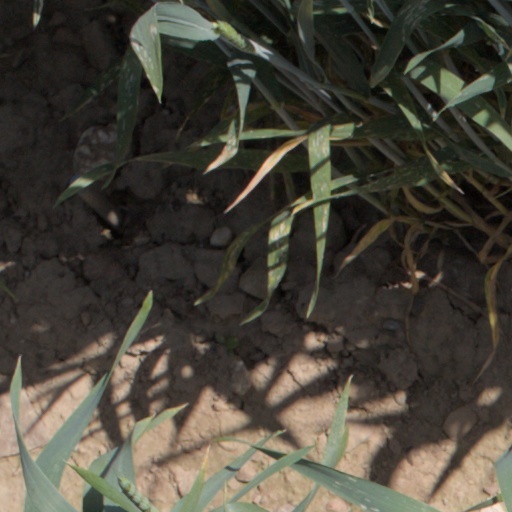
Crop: wheat